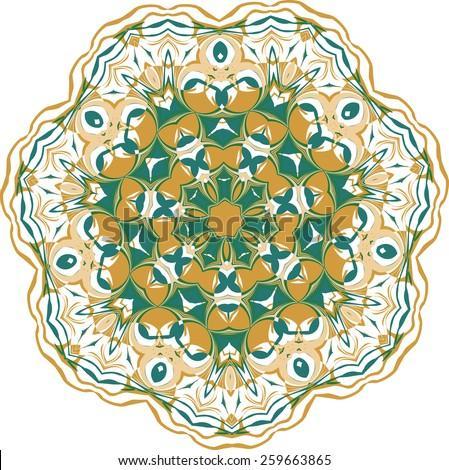
abstract floral ornament in oriental style on a white background